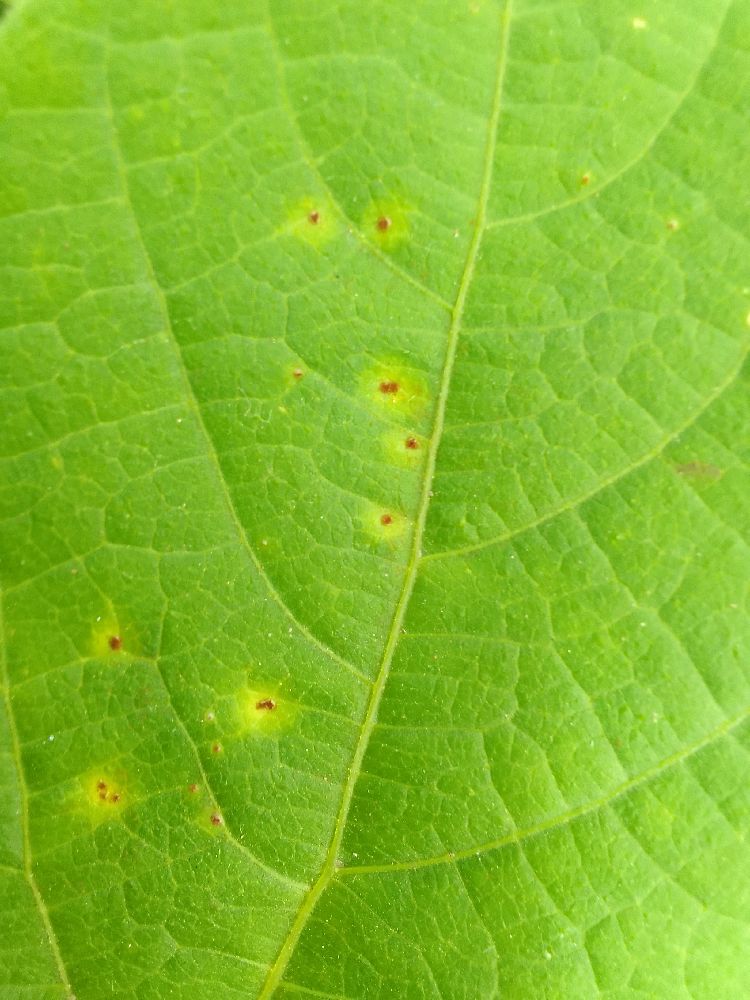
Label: rust